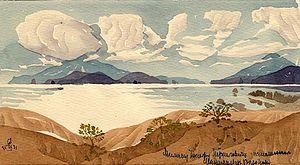
L'école de peinture de Cimmérie est une école régionale de peinture de paysage de la fin du XIXᵉ et début du XXᵉ siècle. On trouve dans cette école des artistes qui ont travaillé sur la côte sud de la Crimée, à Théodosie et à Koktebel. Le nom de l'école est apparu chez les historiens d'art de Crimée à la fin du XXᵉ siècle. Elle fait référence au peuple de l'antiquité appelé les Cimmériens et installé en Tauride, sur les bords de la mer d'Azov.
Maximilian Alexandrovitch Volochine, nom à la naissance Kirienko-Volochine, né le 16 mai 1877 à Kiev, Empire russe, mort le 11 août 1932 à Koktebel, poète russe symboliste, traducteur du français, peintre et critique littéraire.